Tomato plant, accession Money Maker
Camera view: vertical (180 deg); turntable rotation: 150 degrees
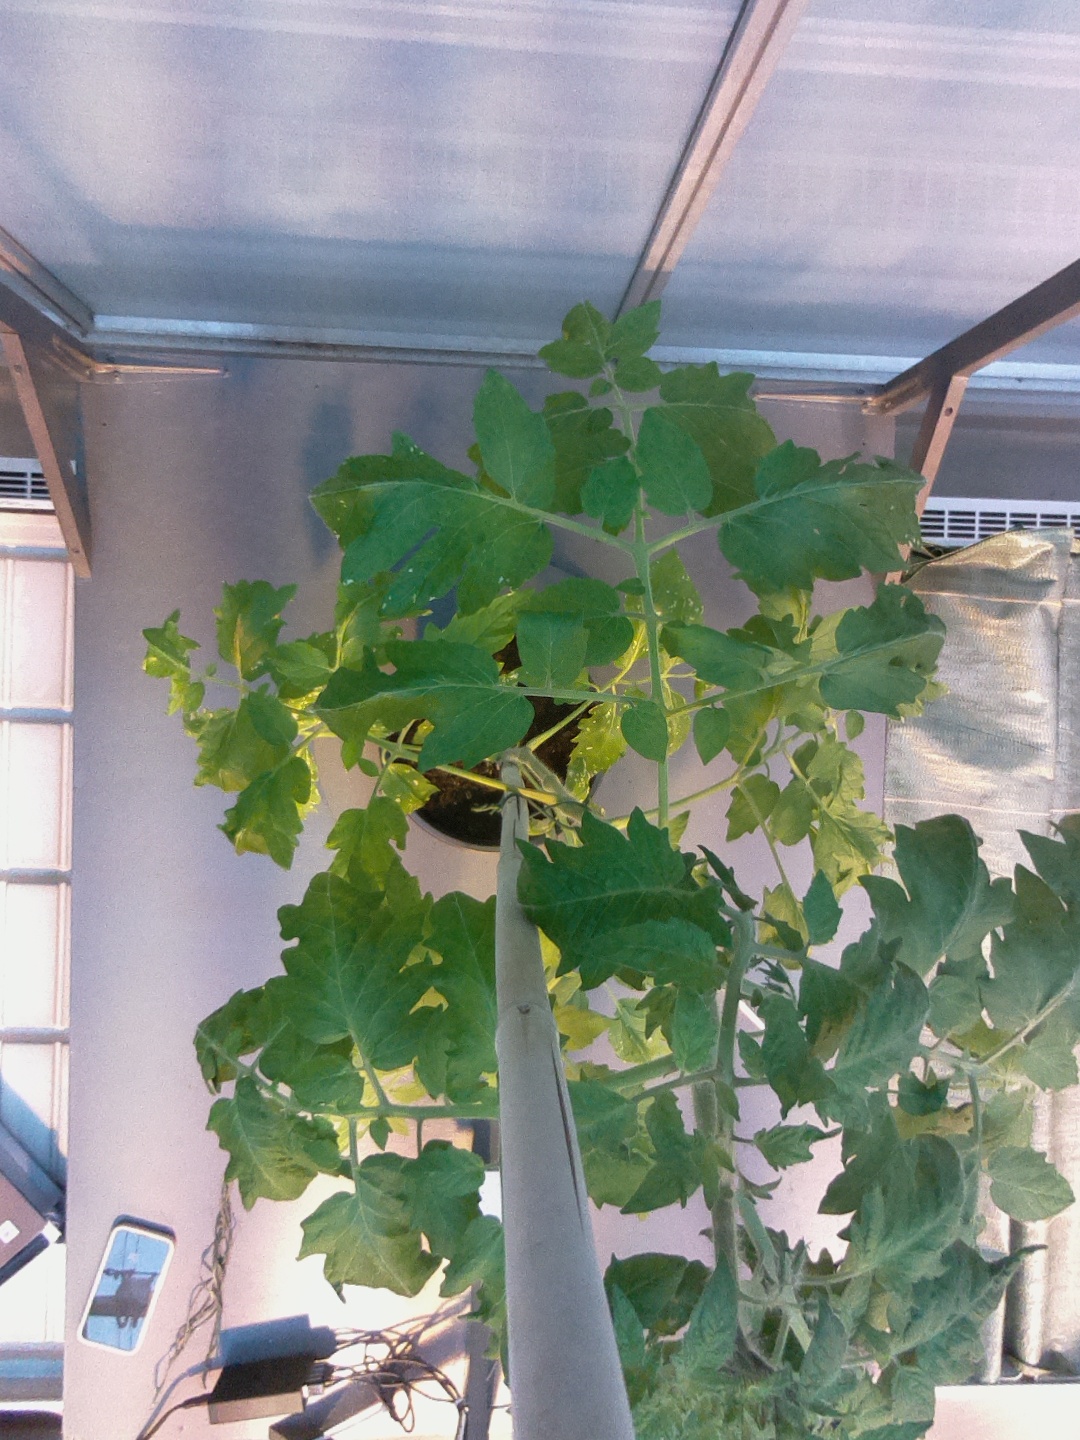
BBCH growth stage 60: First flowers open